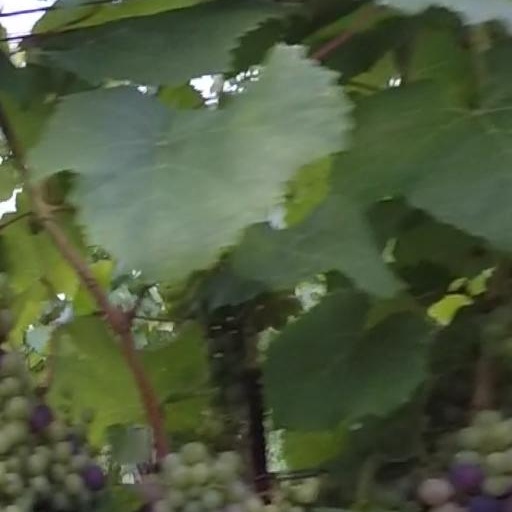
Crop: grape